Dutch Malabar

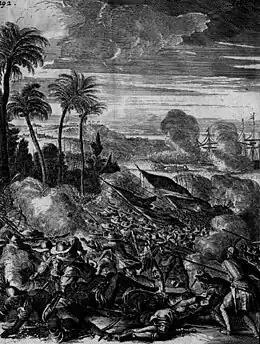
The battle between the Dutch and the Portuguese in December 1661

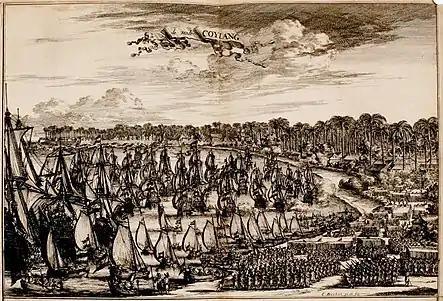
Capture of Quilon in 1661.

The allies moved towards Cochin and marched upon the palace of the official Raja on 5February 1662. His family members had allied with Dutch. The Dutch helped Cochin to get rid of the Portuguese-friendly king. The Portuguese-friendly king was killed in the subsequent battle along with two of his juniors. Cochin royal family appointed a new king, and ordered the Dutch to besiege the Portuguese fort. Cochin and the chief of Paliyam provided supplies to the Dutch, who faced heroic Portuguese resistance during the prolonged siege. The Native rulers of Porca and Cembakasseri kept the besieged supplied with provisions. Though disrupted by monsoon rains and the deaths of the ruler of Calicut and important Dutch officers, the garrison finally capitulated on 8 January 1663. The terms of the capitulation were that all the unmarried Portuguese residents were returned to Europe, and all married Portuguese and Mestiços were transferred to Goa. The last governor of Portuguese Cochin was Inácio Sarmento. It was said that about four thousand people were banished and decades of Portuguese supremacy in Malabar came to an end. Fort Cochin now became the primary ally of the Dutch in South Asia.